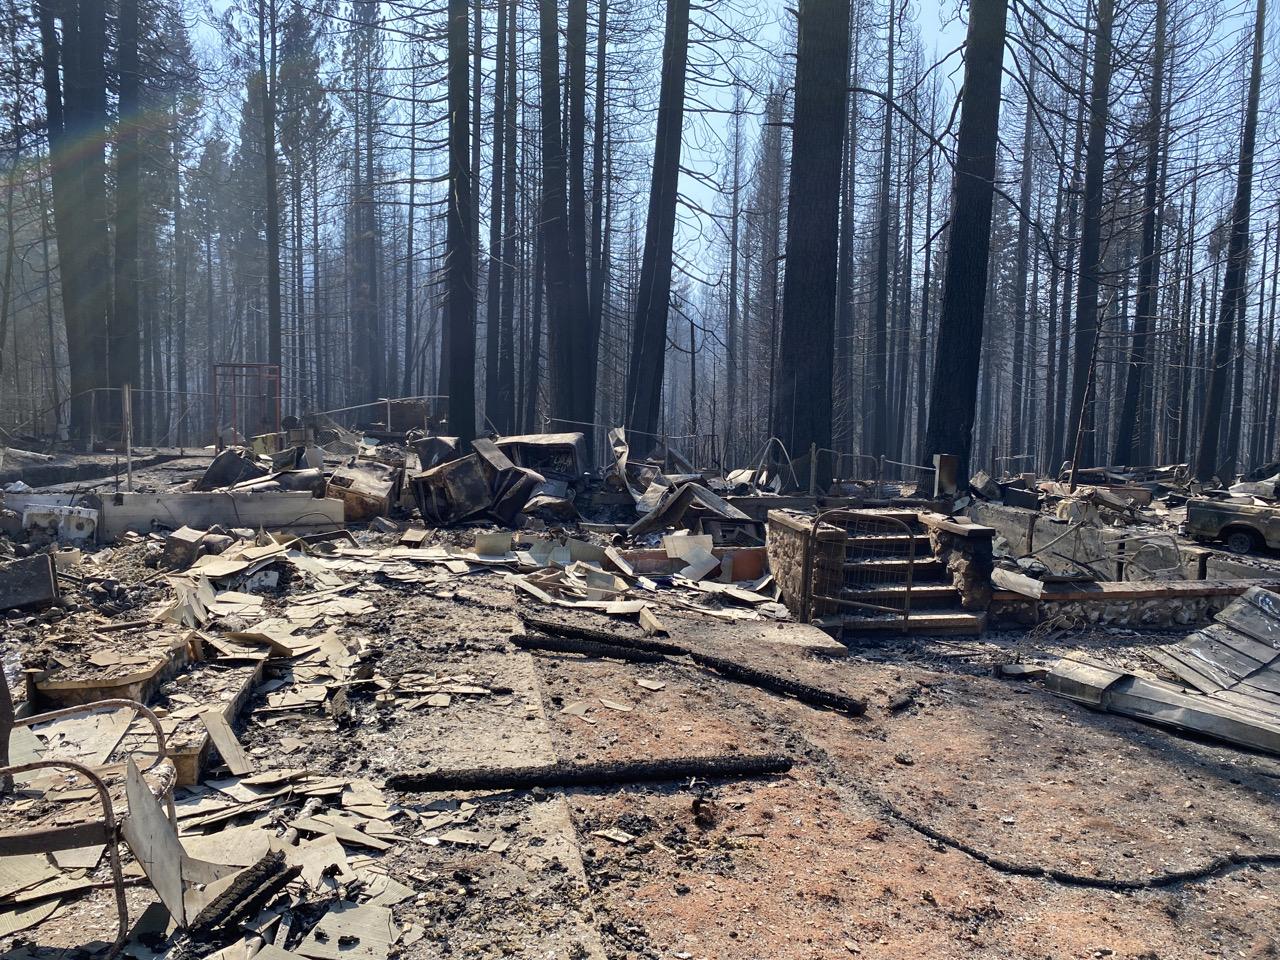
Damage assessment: destroyed